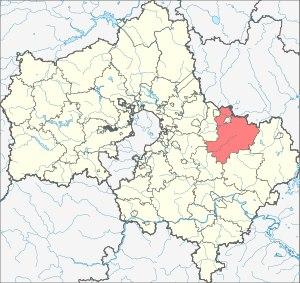
La rivière Gouslitsa, également appelée Gouslianka est un cours d'eau de l'oblast de Moscou, en Russie, et un affluent de la Nerskaïa, dans le bassin de la Volga.